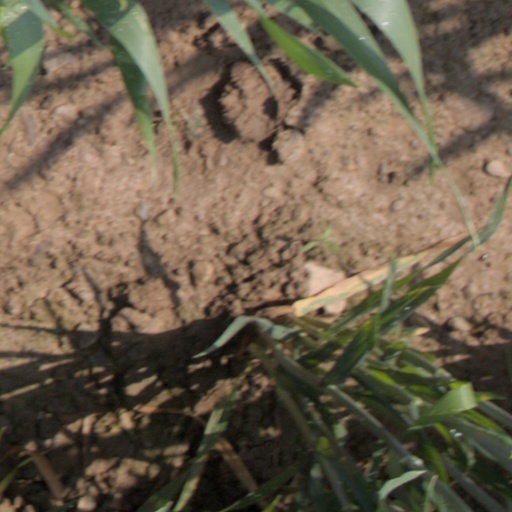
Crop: wheat